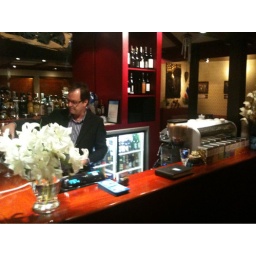
At the blue elephant Thai restaurant in Parnell